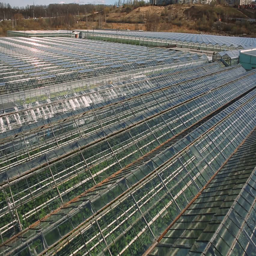
view on top of a huge glass roof of the greenhouse